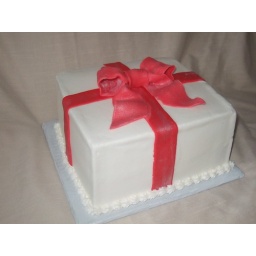
Kahlua butter cake covered in whipped buttercream and red fondant ribbon with a 3 D gumpaste bow.